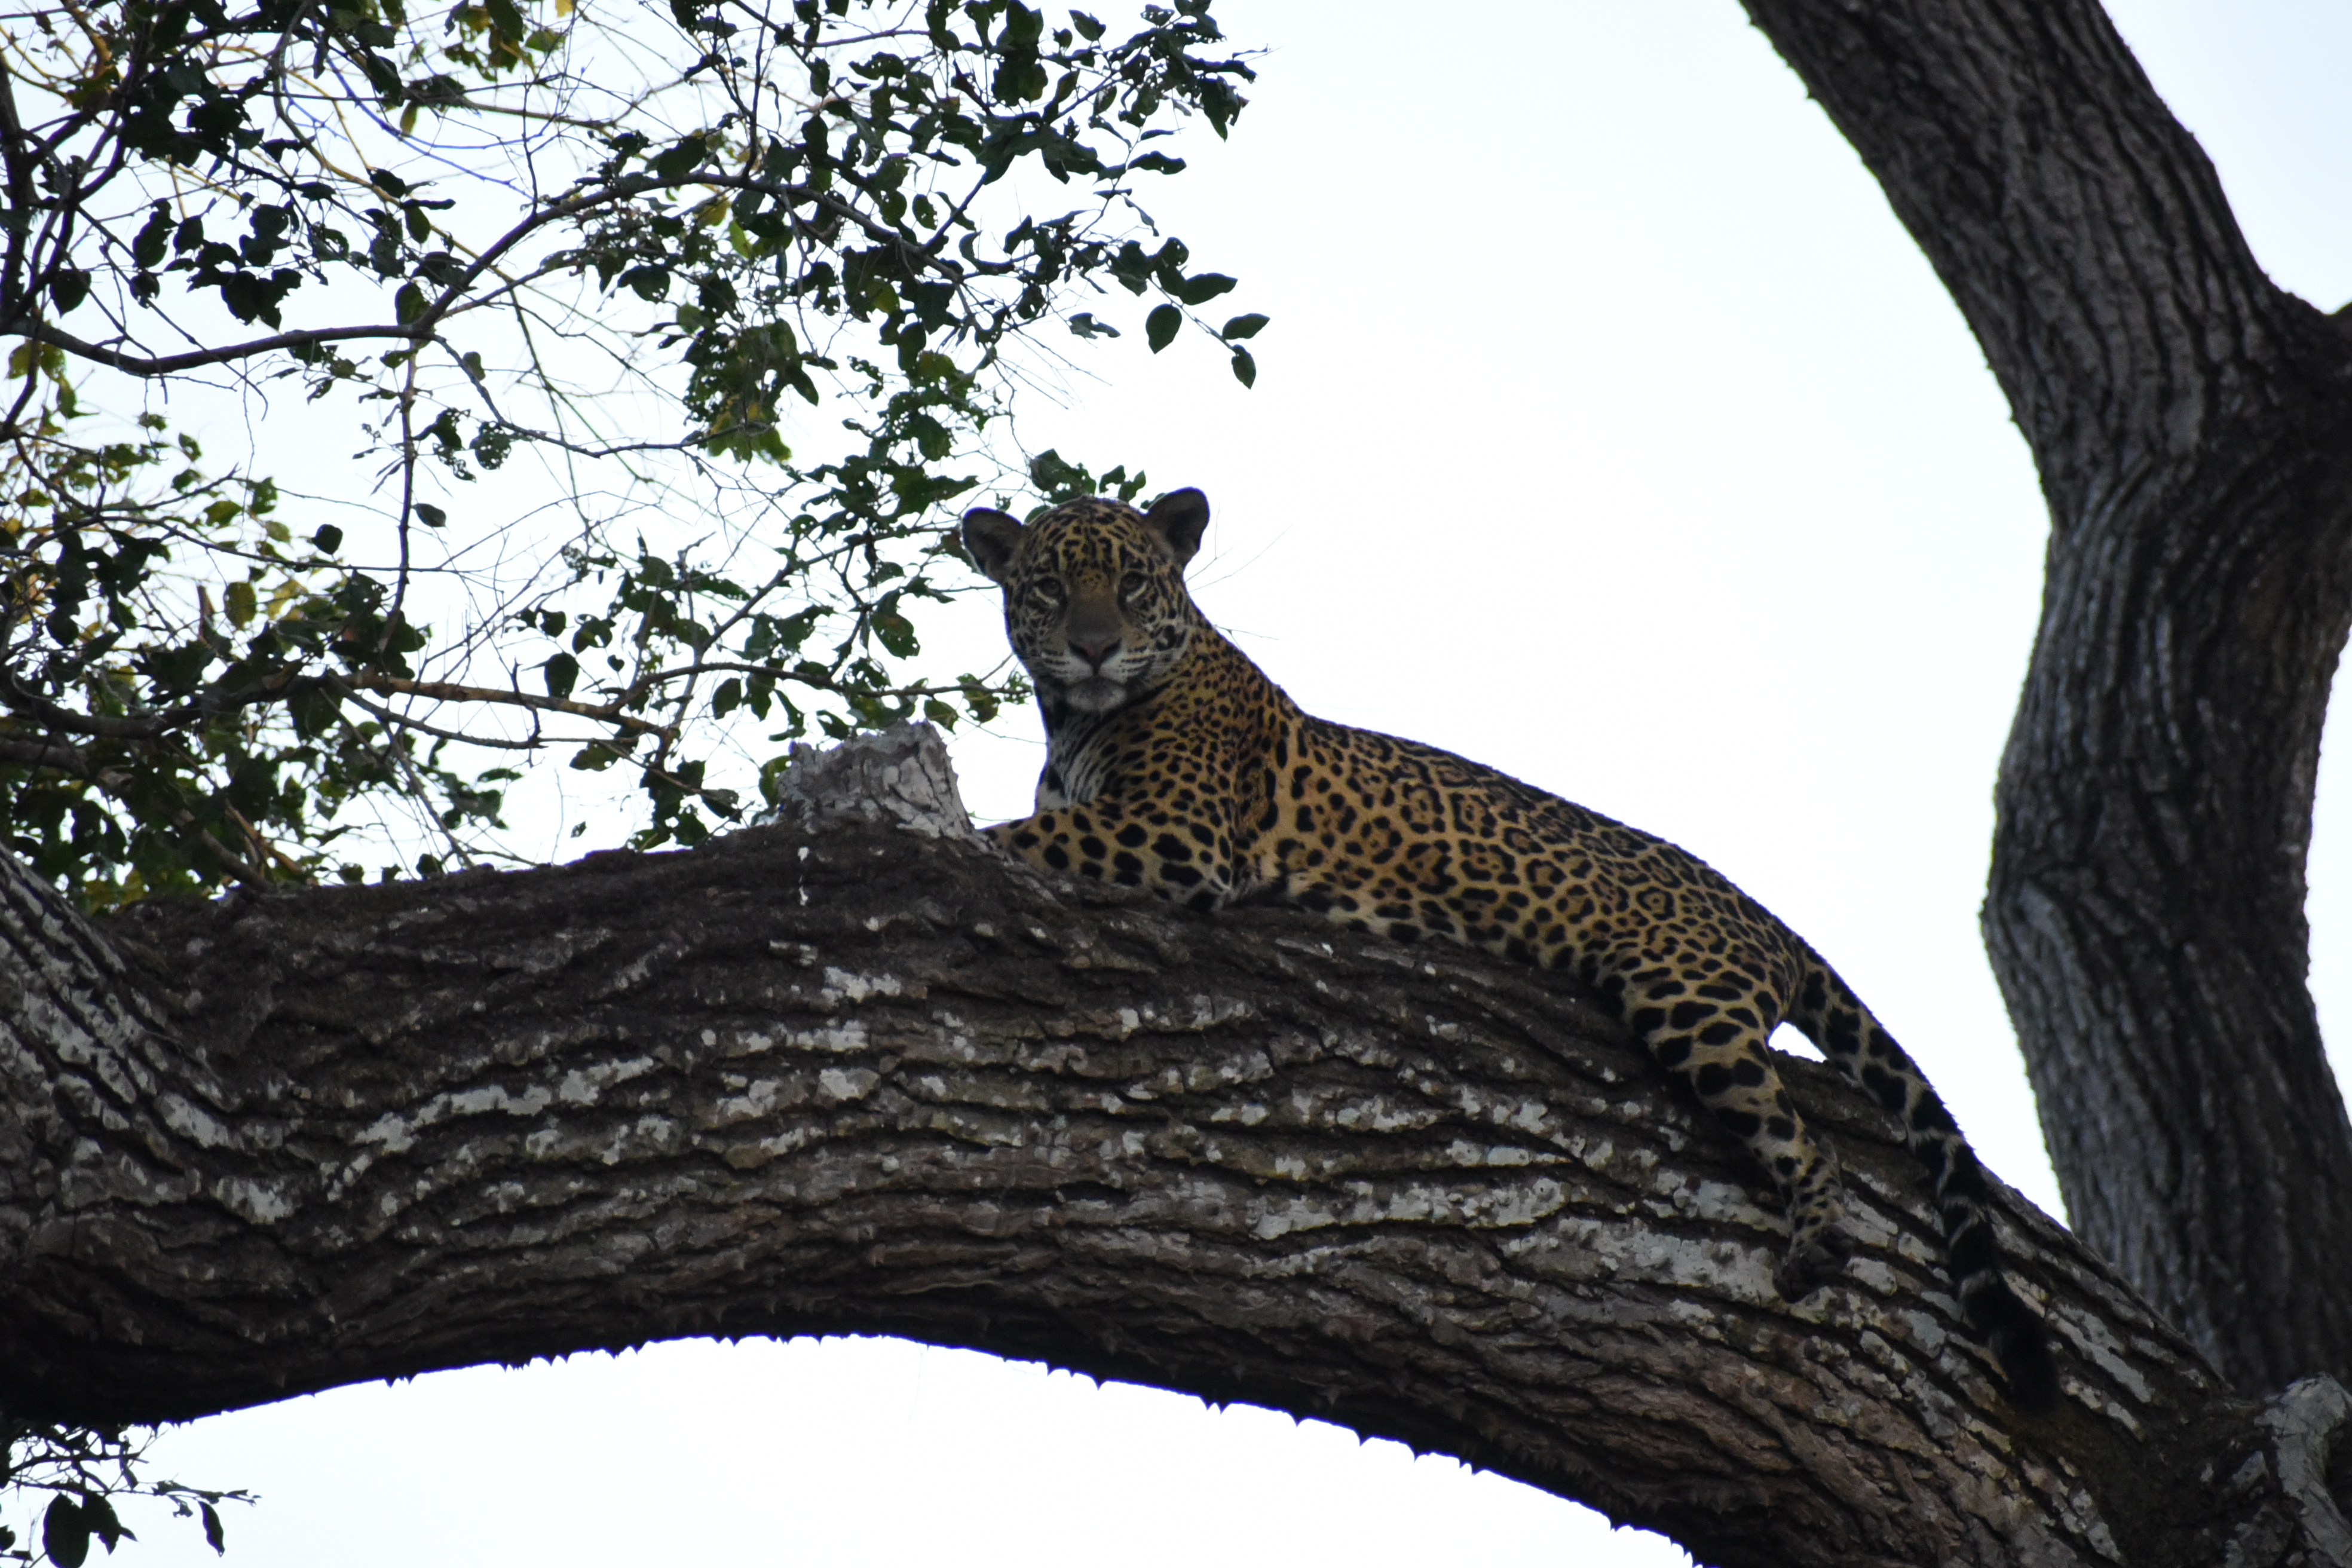
Jaguar: Benita